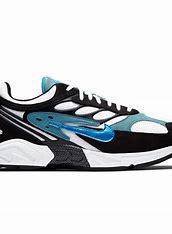
Brand: Nike
Model: Air Ghost Racer